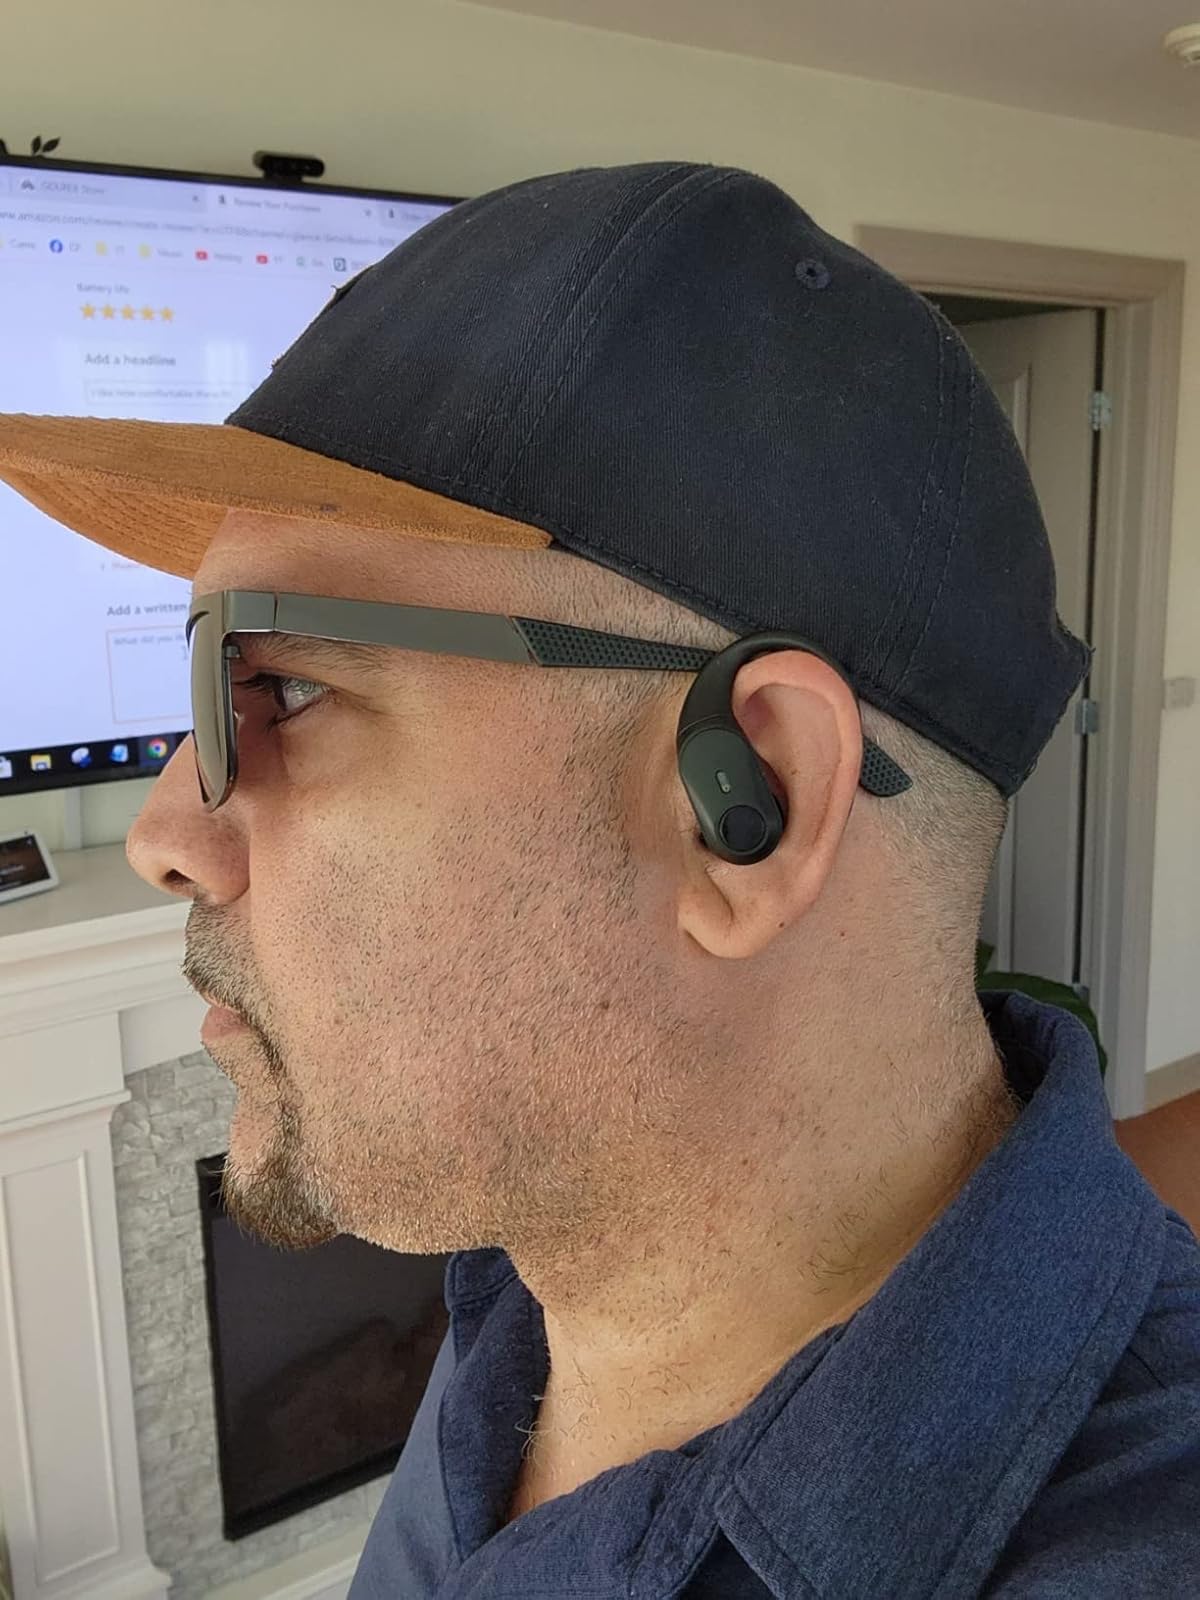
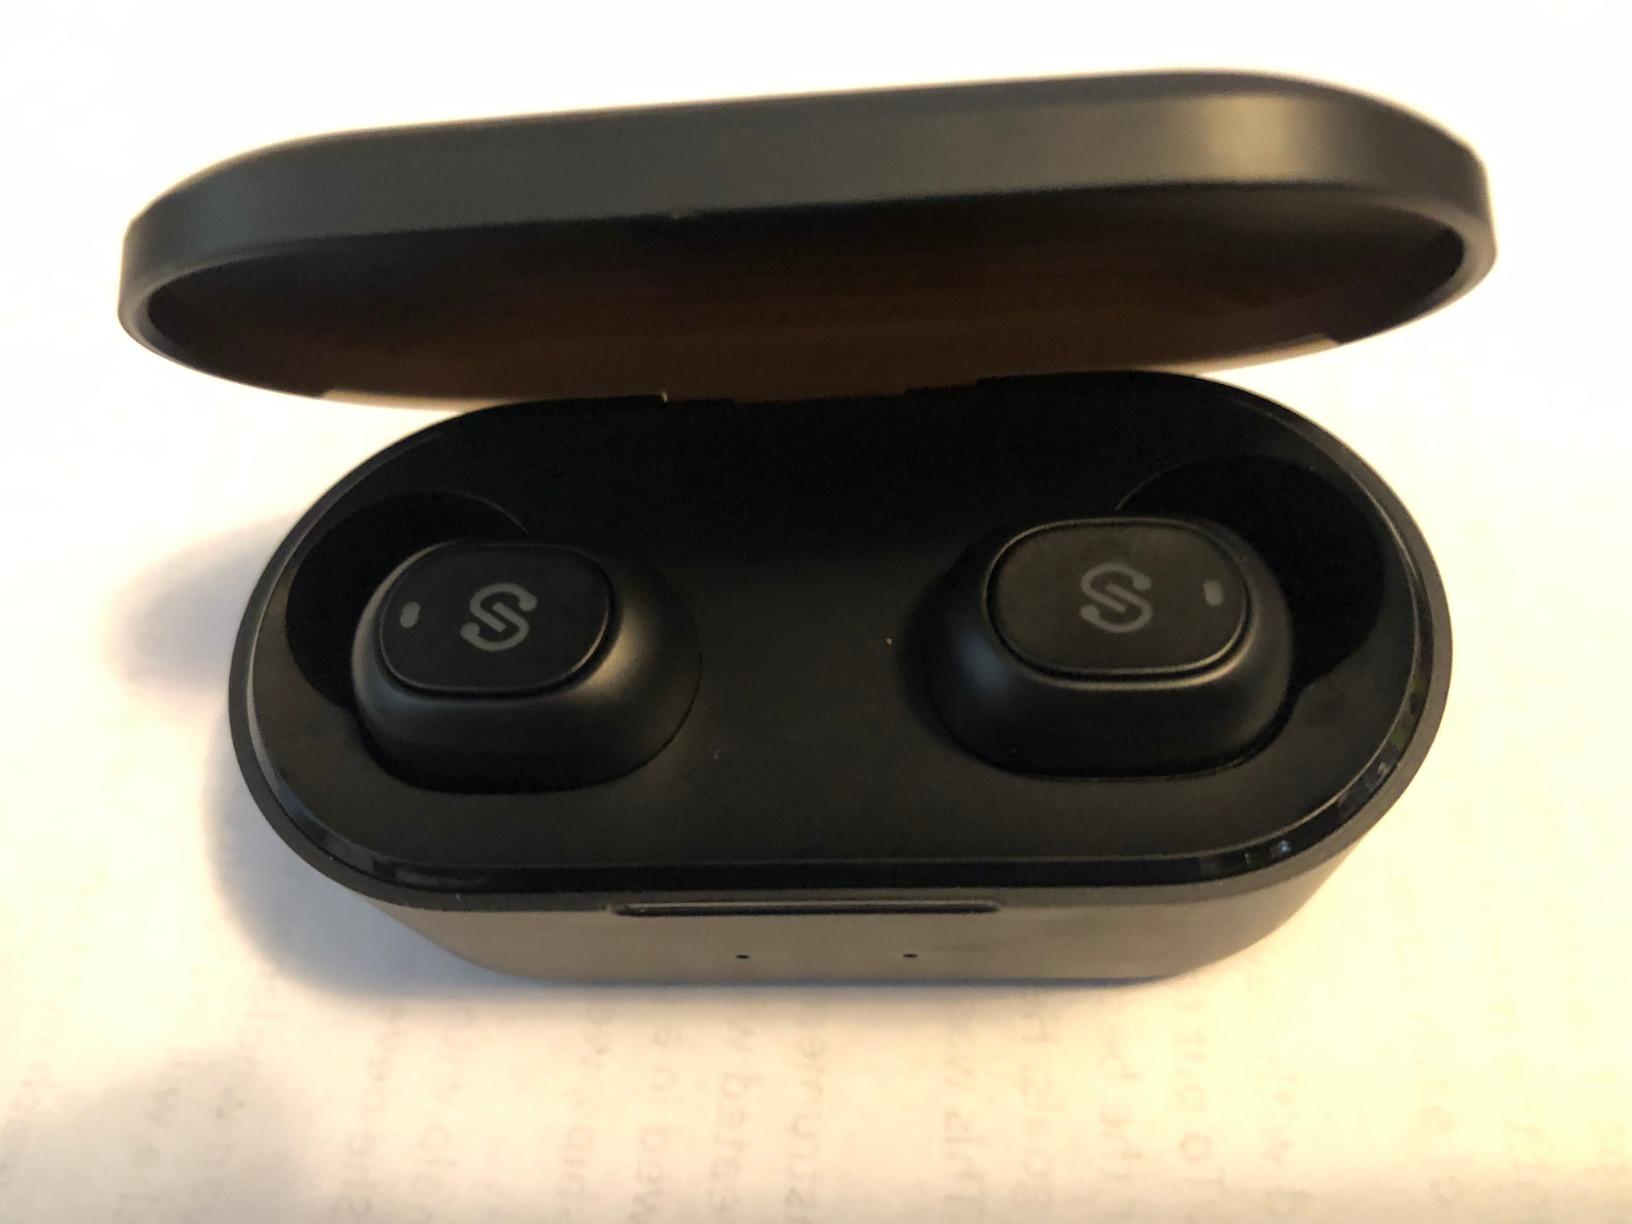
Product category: earbuds
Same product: no